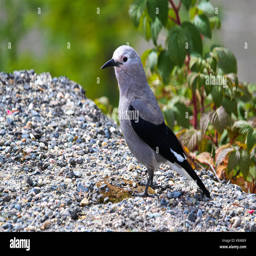
a bird standing on gravel